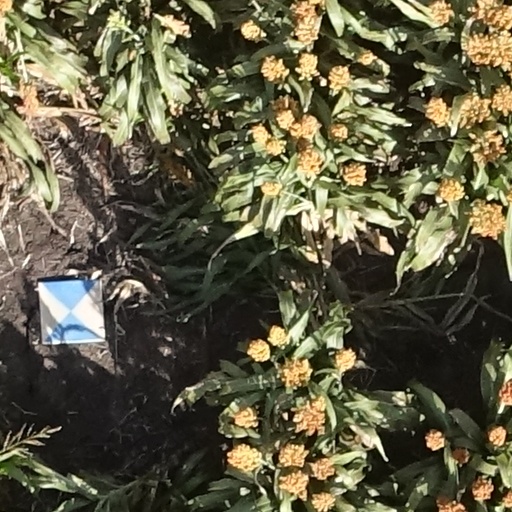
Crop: sorghum